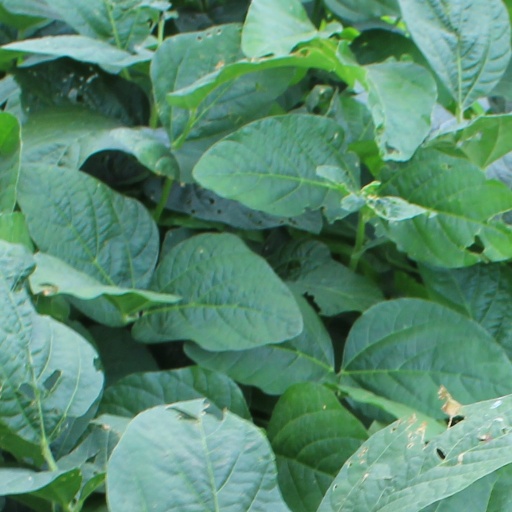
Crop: soybean